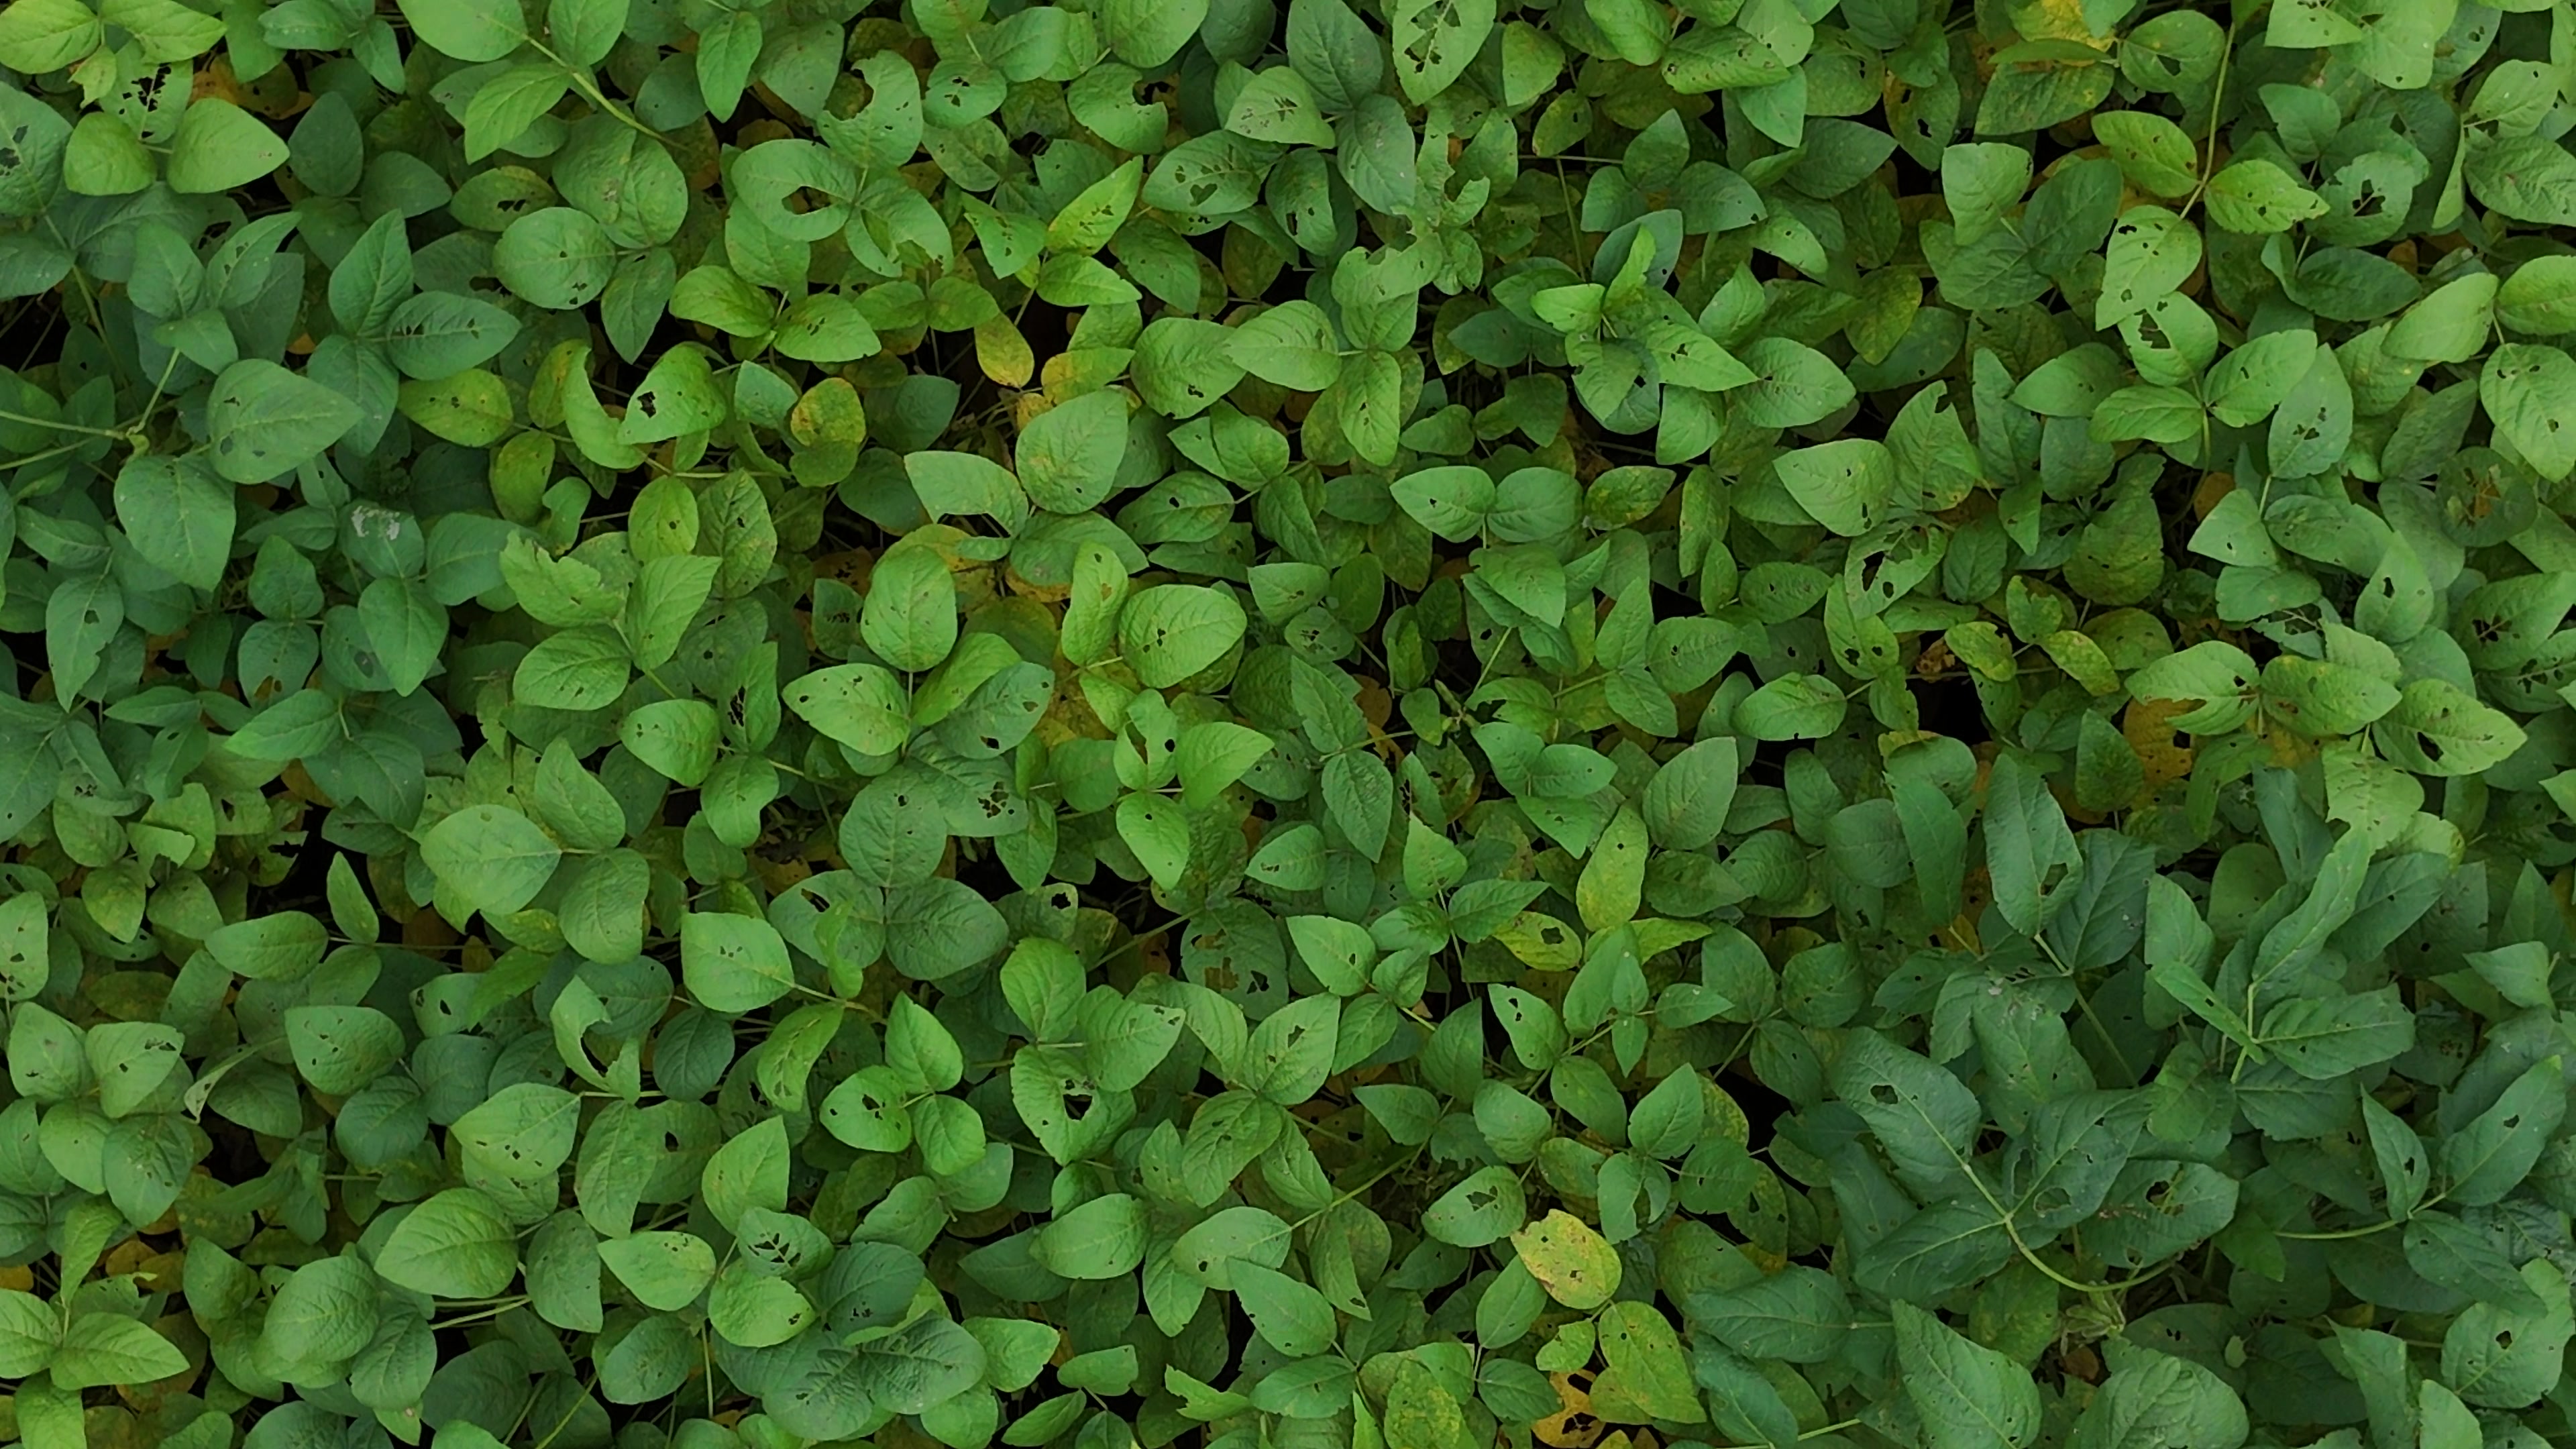
Label: Mosaic